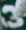
Number: 3